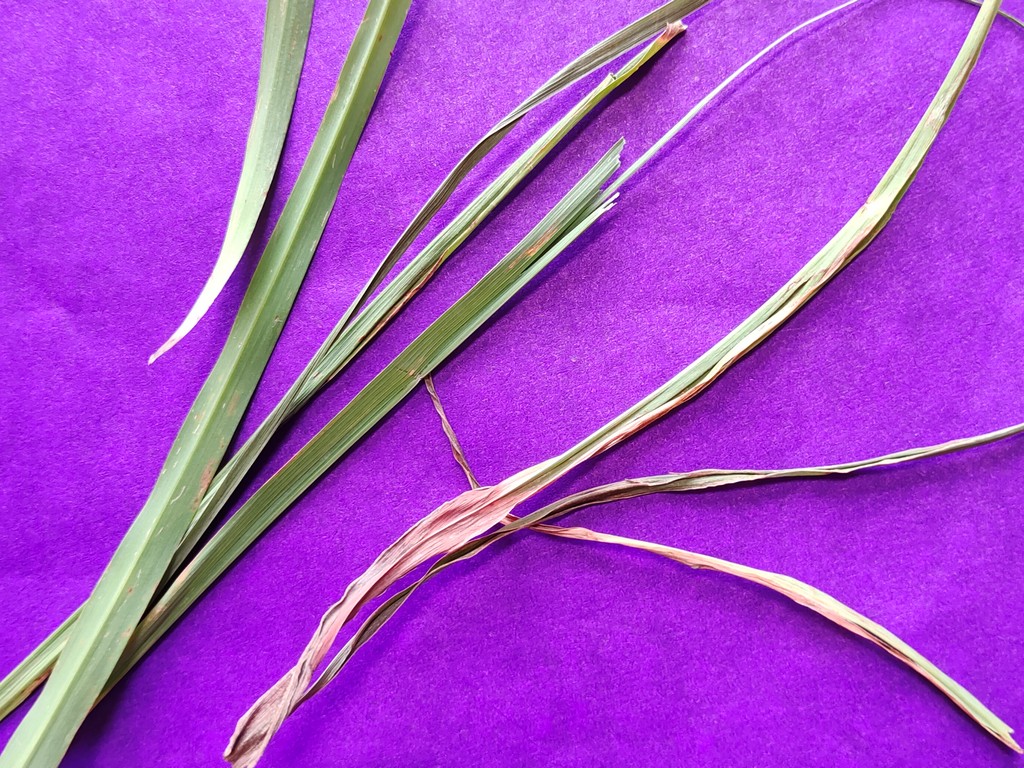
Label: Unhealthy